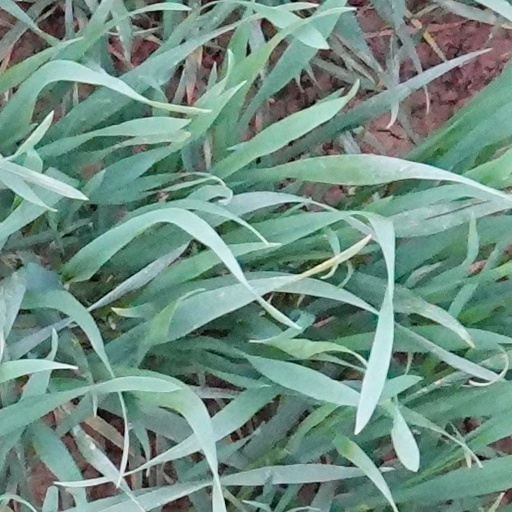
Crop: wheat